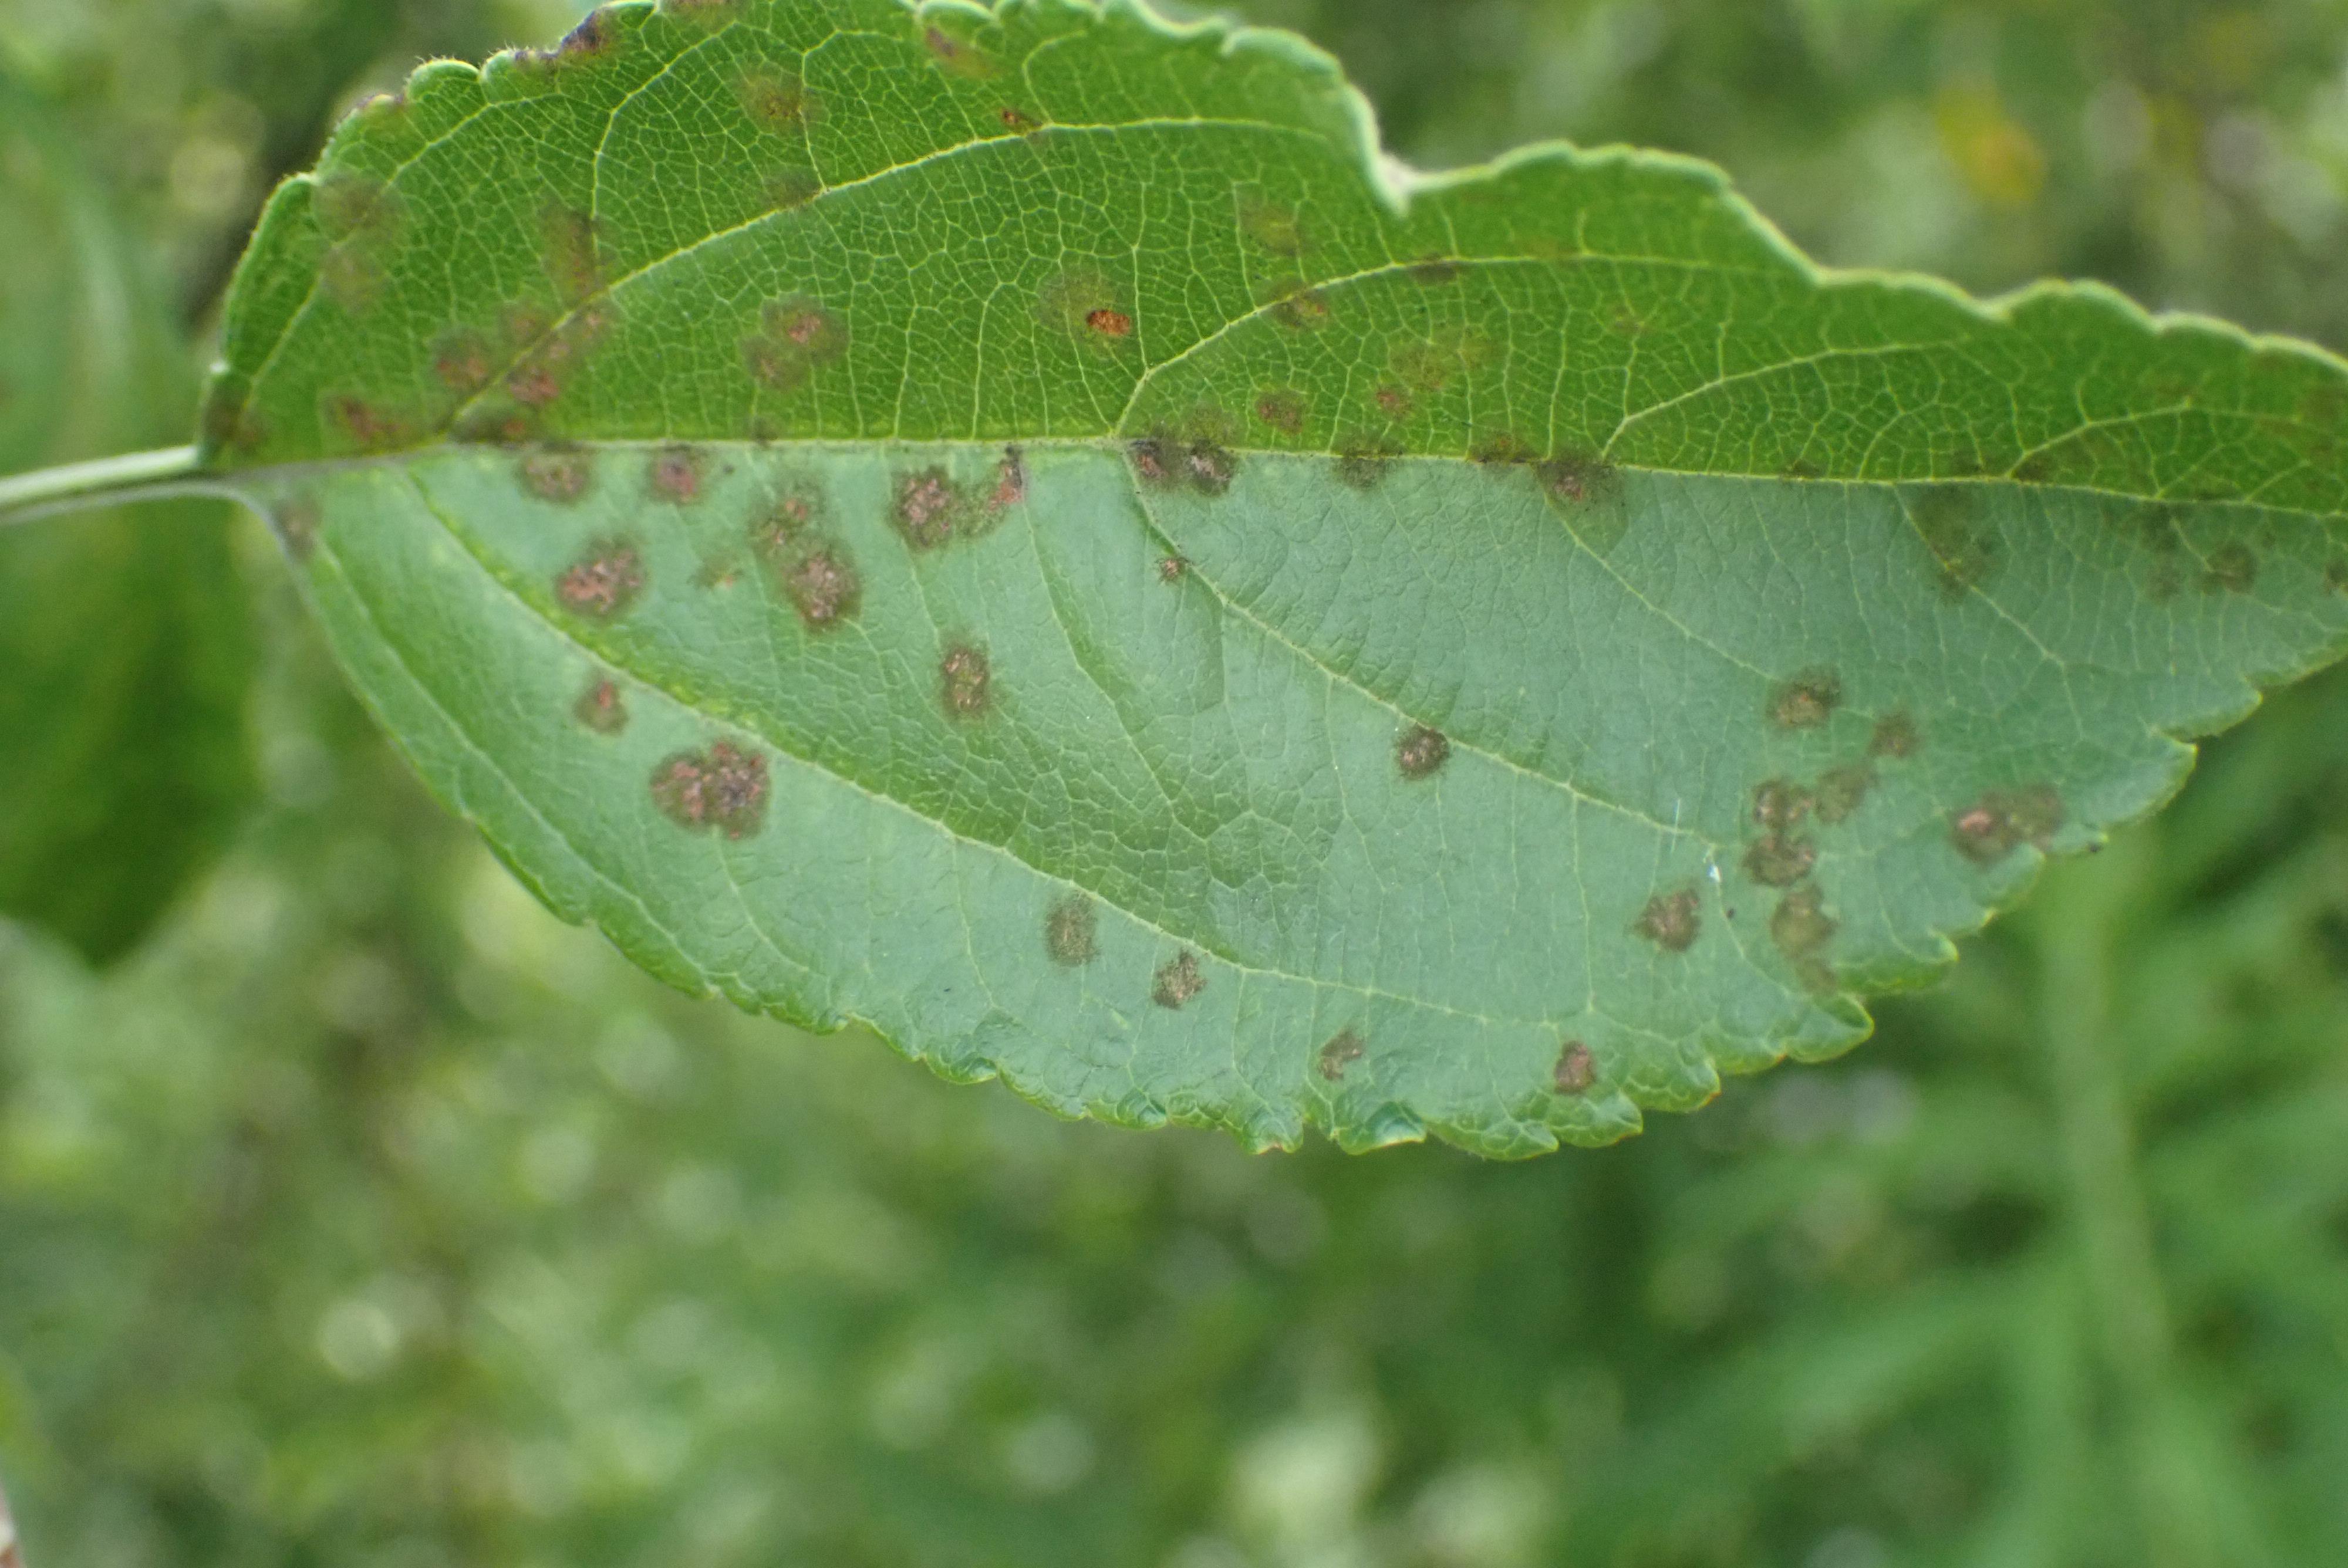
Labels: scab